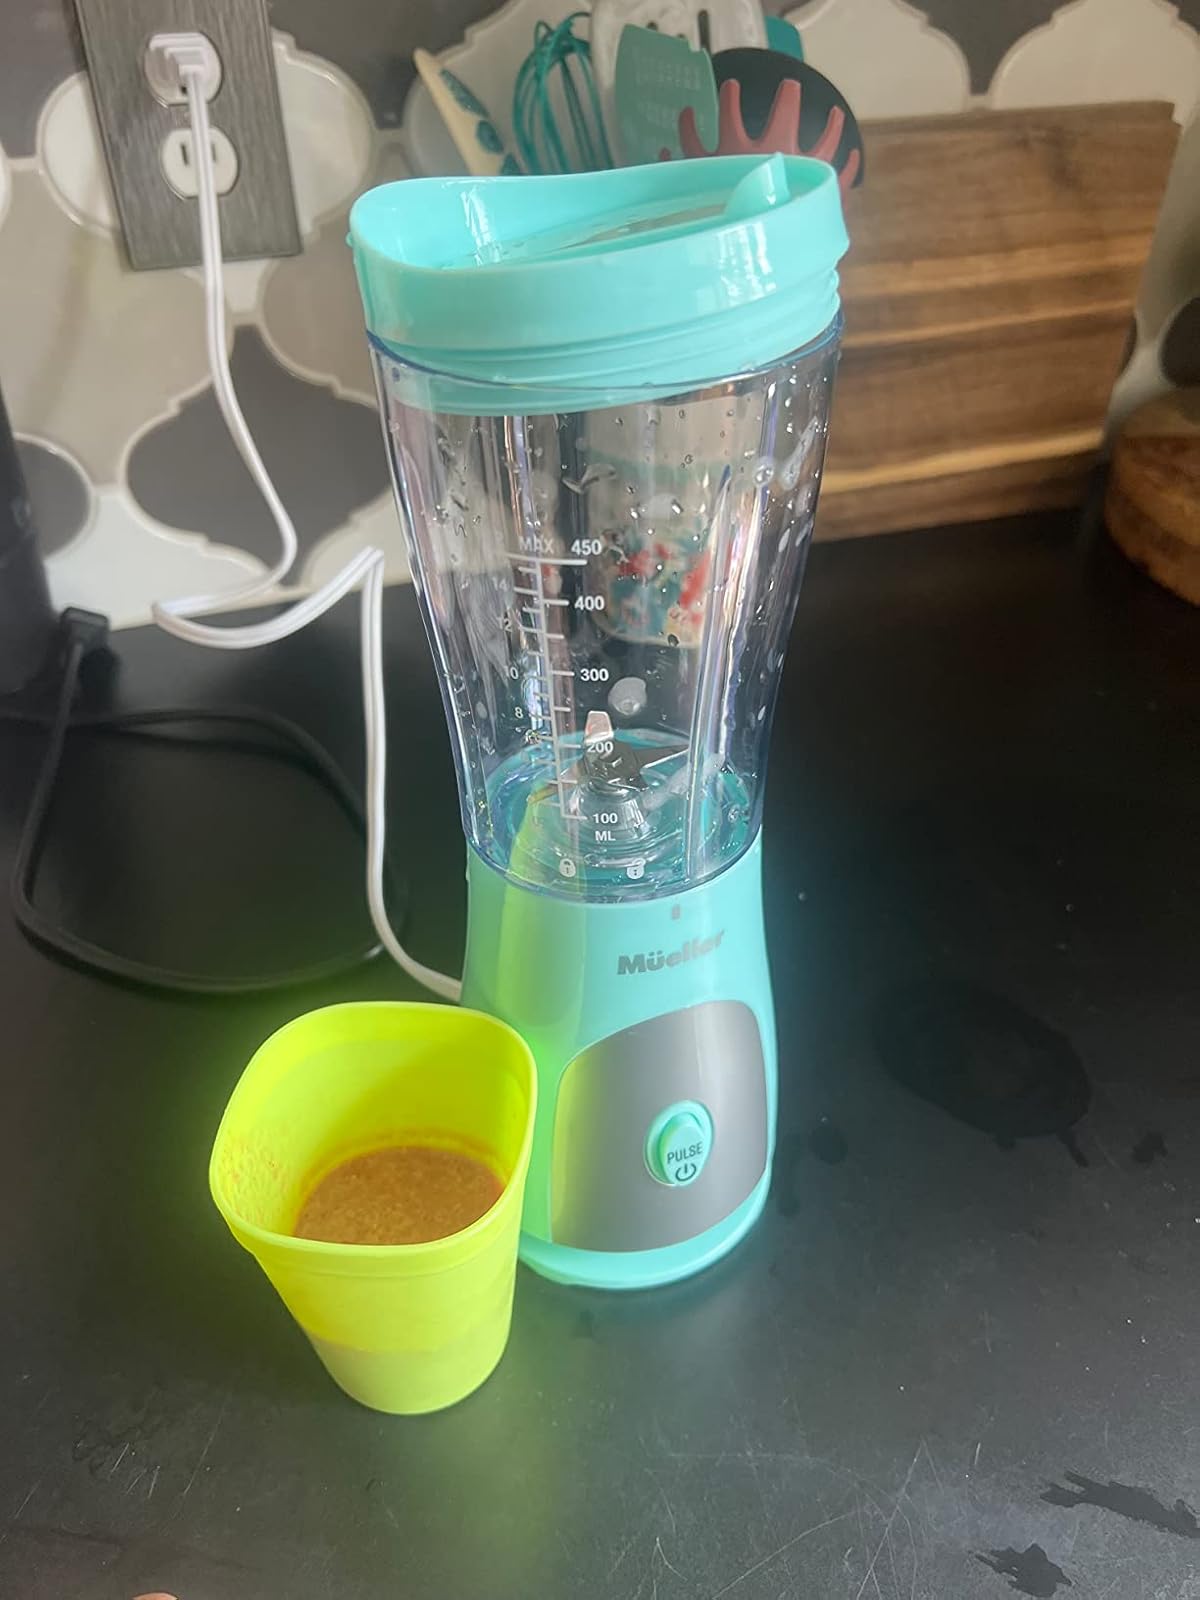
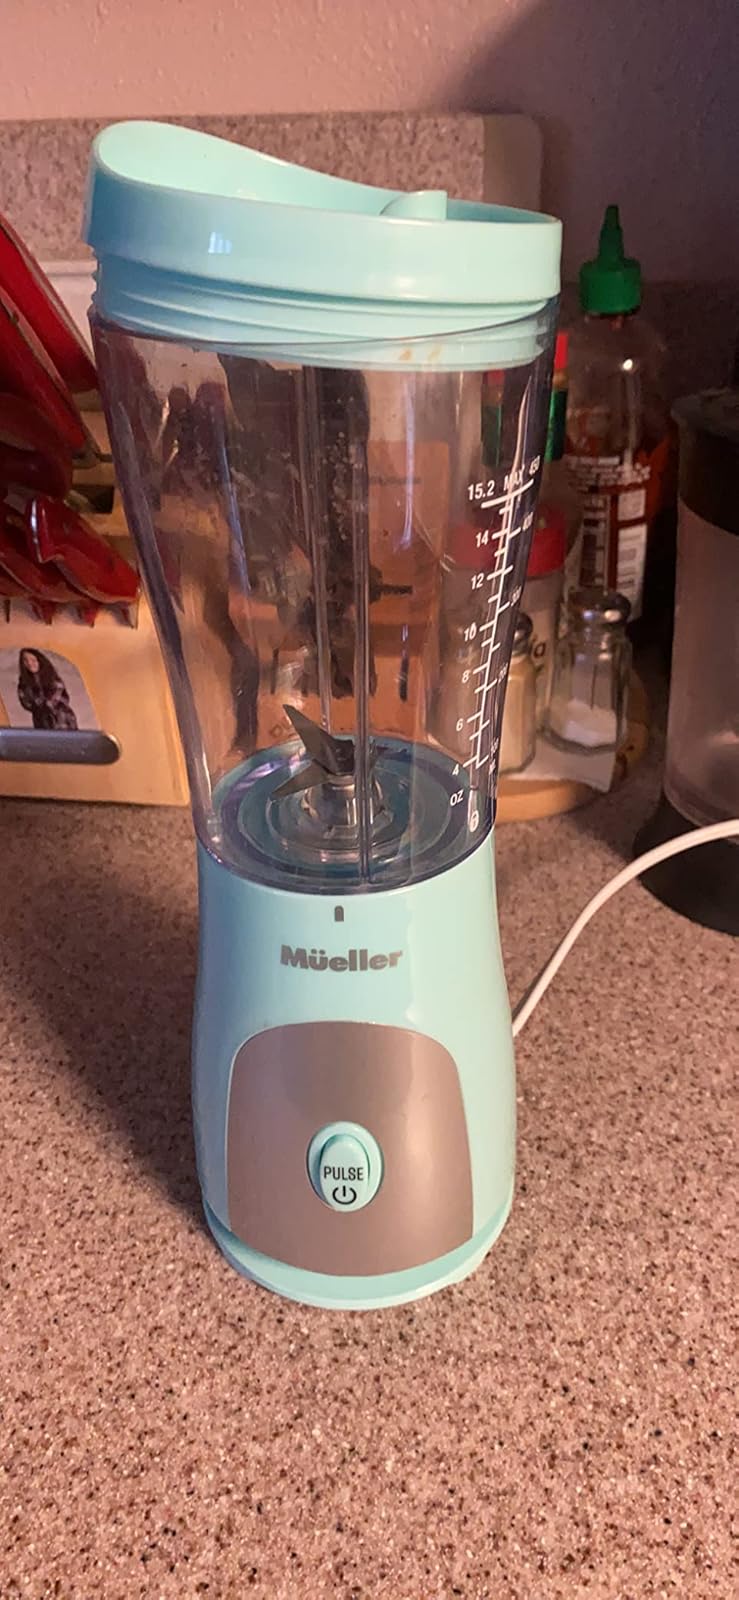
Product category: items_blender
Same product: yes